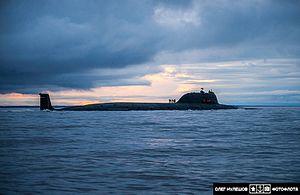
La classe Iassen, du mot russe : Ясень signifiant « frêne », est le code OTAN pour la classe de sous-marins nucléaires d'attaque de 4ᵉ génération de la Marine russe.